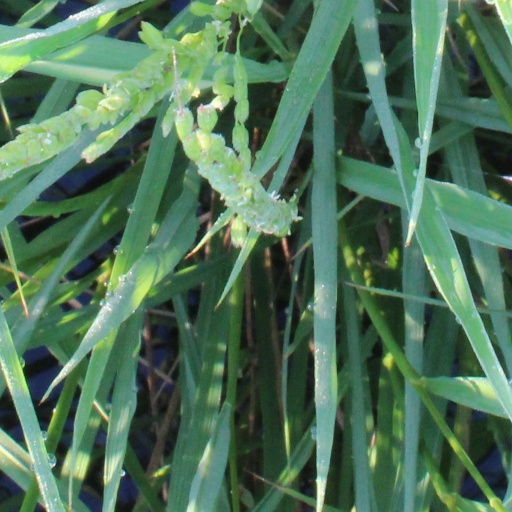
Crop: rice